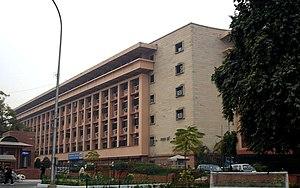
Indian Railways ou IR est l'entreprise publique qui exploite le réseau ferroviaire d'Inde. Elle est sous la surveillance du ministère des Chemins de fer du gouvernement central.